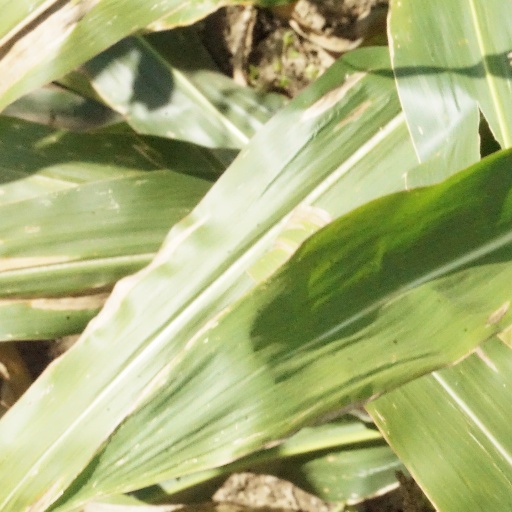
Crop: maize; corn